Greg Anthony

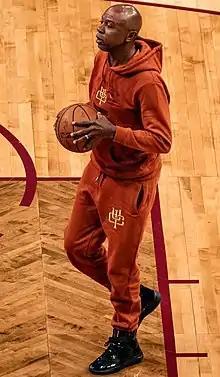
Anthony at Rocket Mortgage FieldHouse in 2022

Gregory Carlton Anthony (born November 15, 1967) is an American former professional basketball player who is a television analyst for NBA TV and Turner Sports. He played 11 seasons in the National Basketball Association (NBA). Anthony also contributes to Yahoo! Sports as a college basketball analyst and serves as a co-host/analyst on SiriusXM NBA Radio. His son, Cole Anthony, plays for the Milwaukee Bucks.